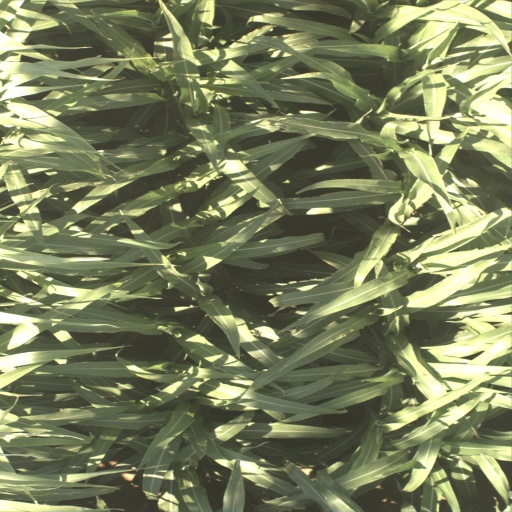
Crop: sorghum